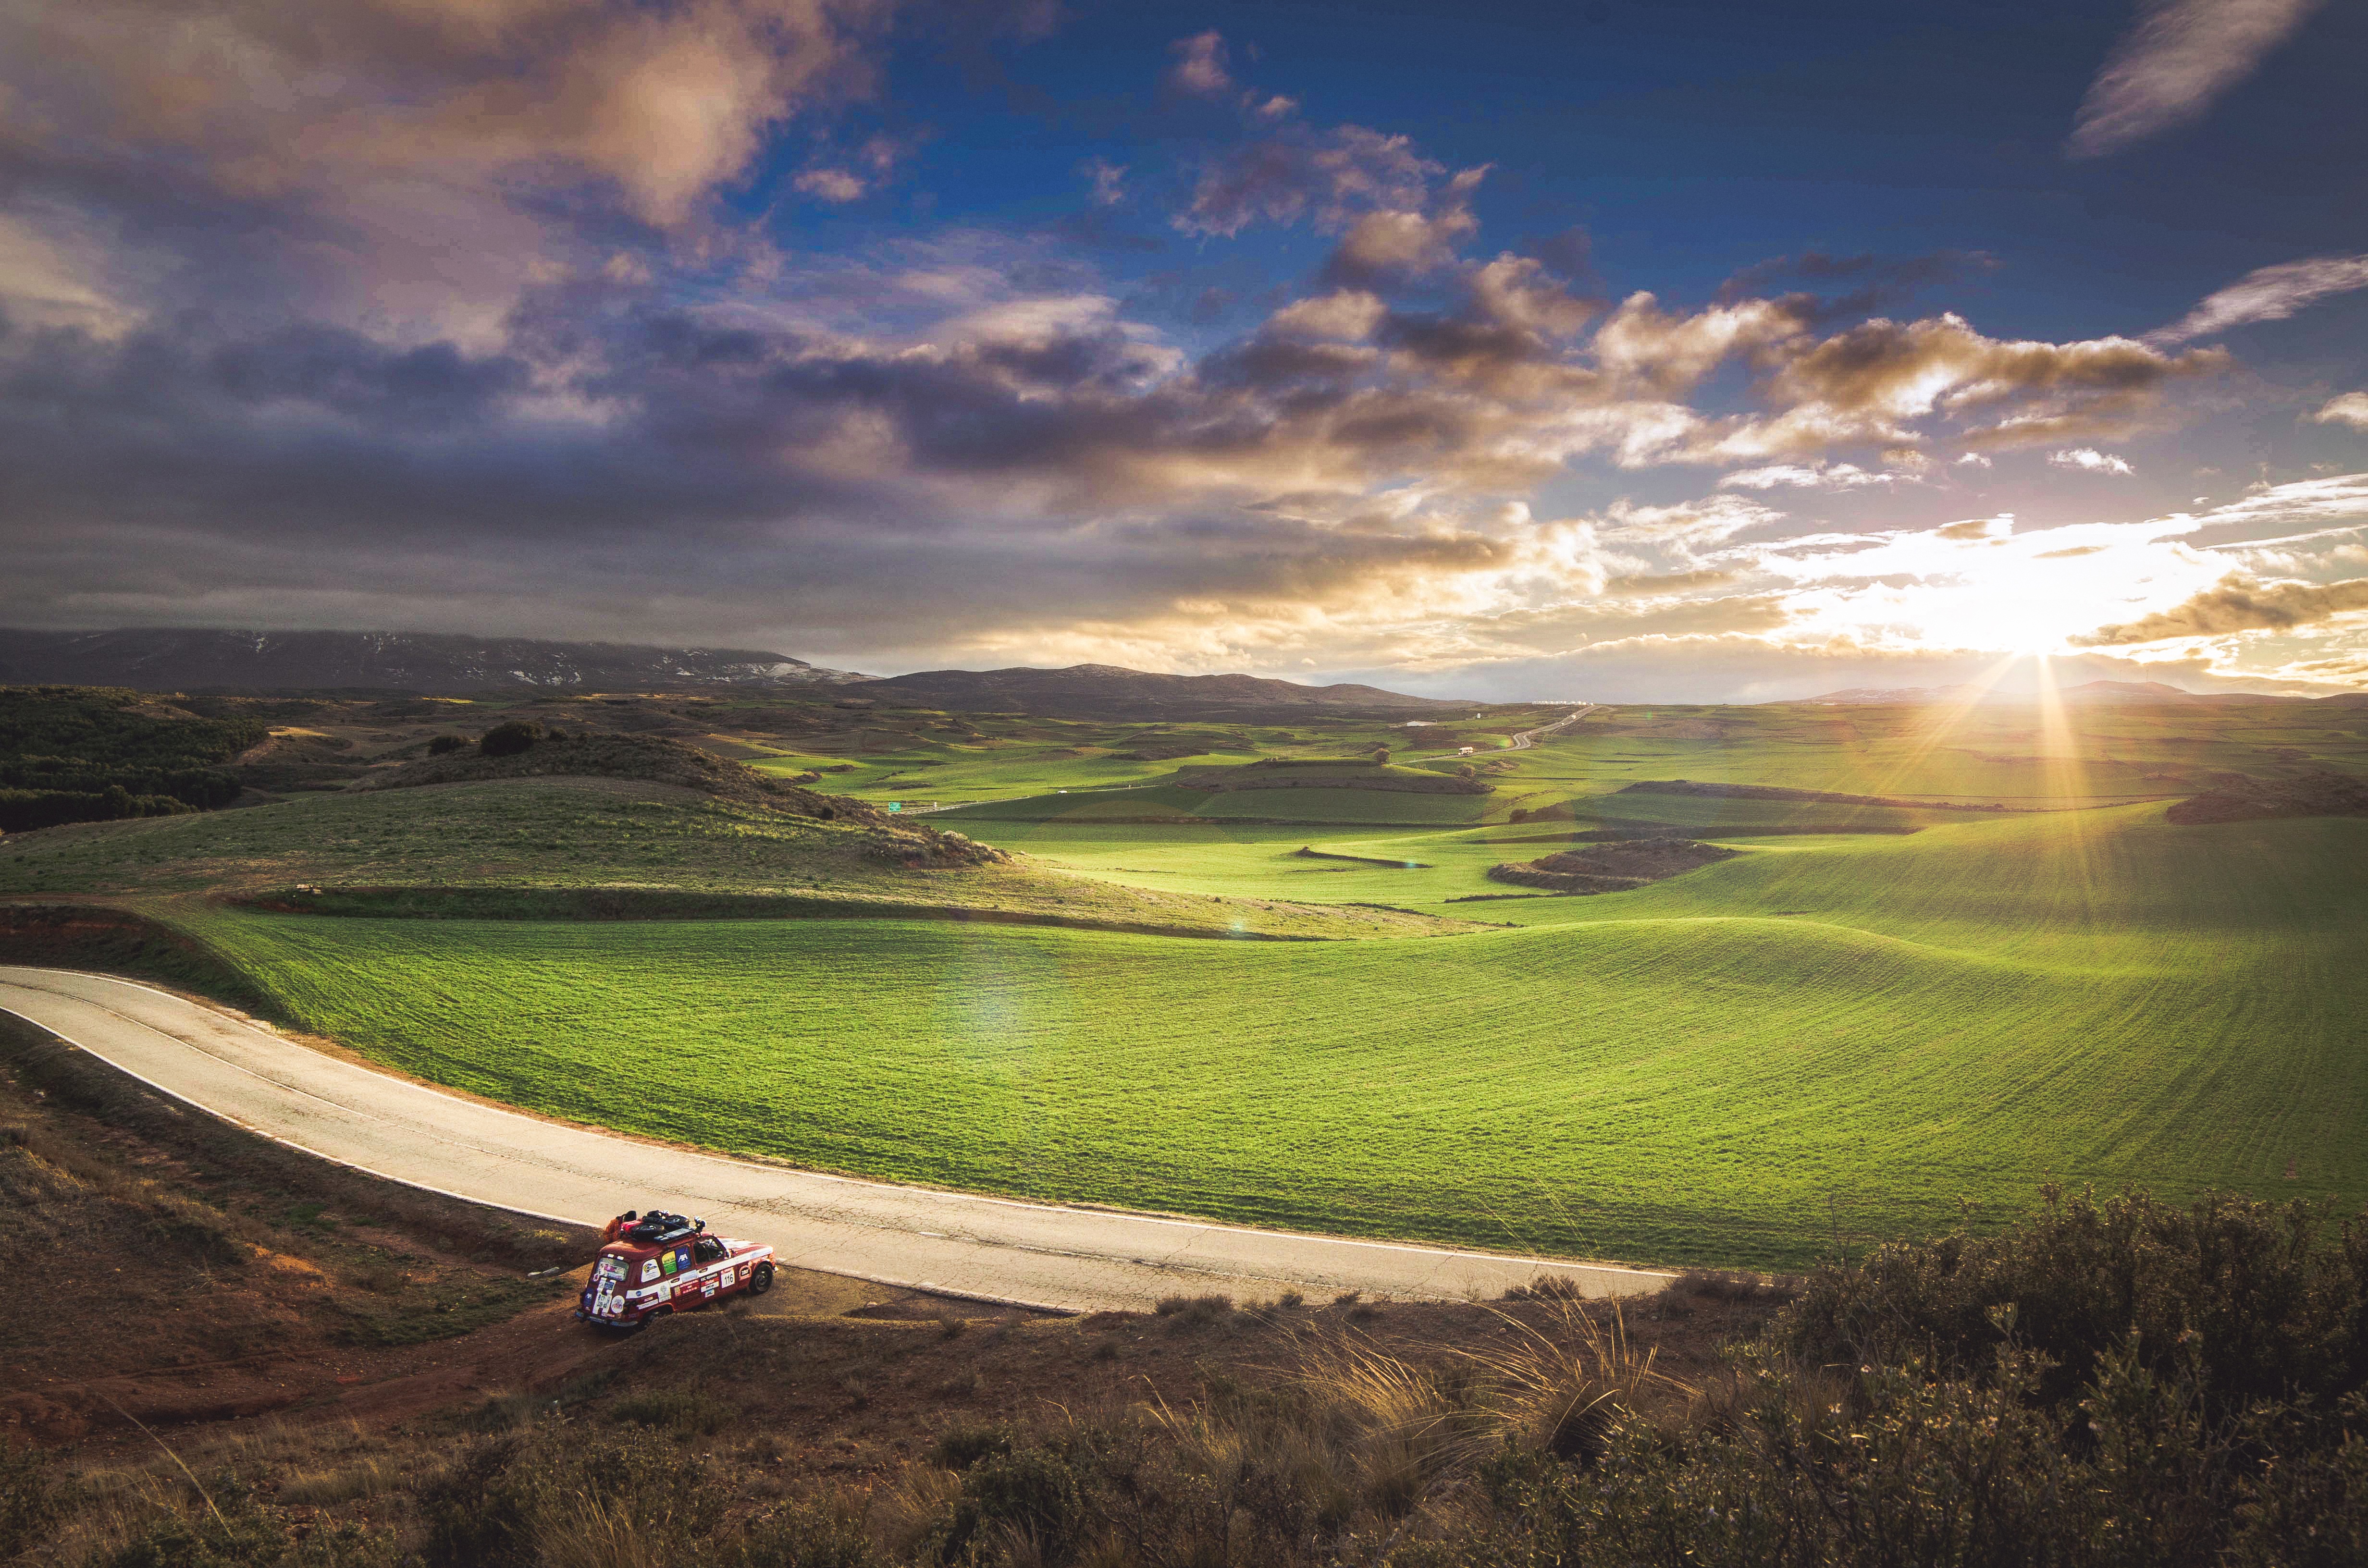
landscape, nature, grass, horizon, mountain, cloud, sky, sun, sunrise, sunset, road, car, field, meadow, countryside, sunlight, morning, hill, dawn, mountain range, travel, dusk, evening, rural, agriculture, plain, clouds, grassland, rural area, aerial photography, meteorological phenomenon, mountainous landforms, computer wallpaper